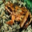
Label: frog